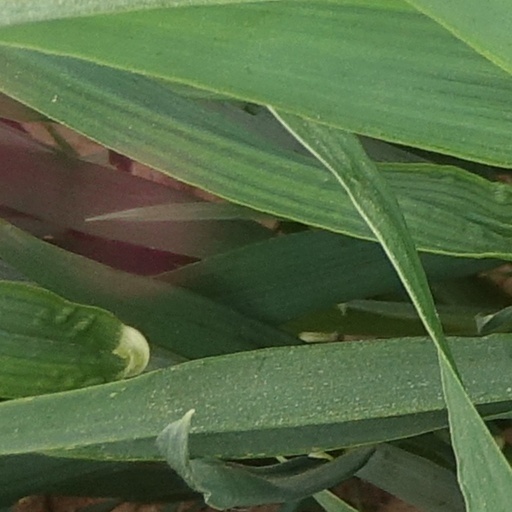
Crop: wheat